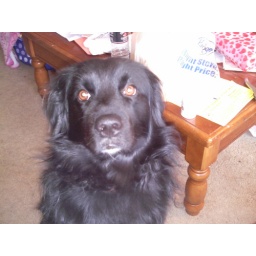
Jake stops by the desk at home to say hi.